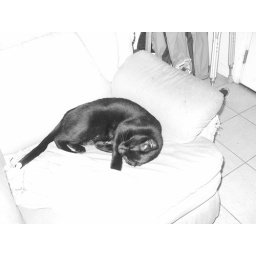
cat in black & white